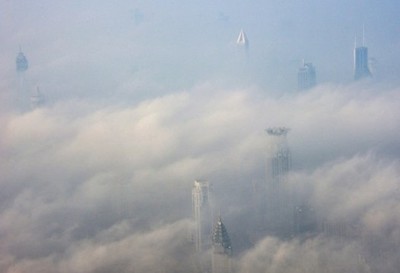
Weather: foggy or hazy